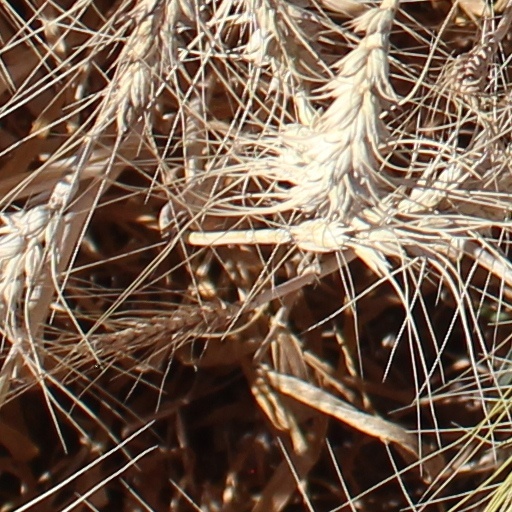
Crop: wheat